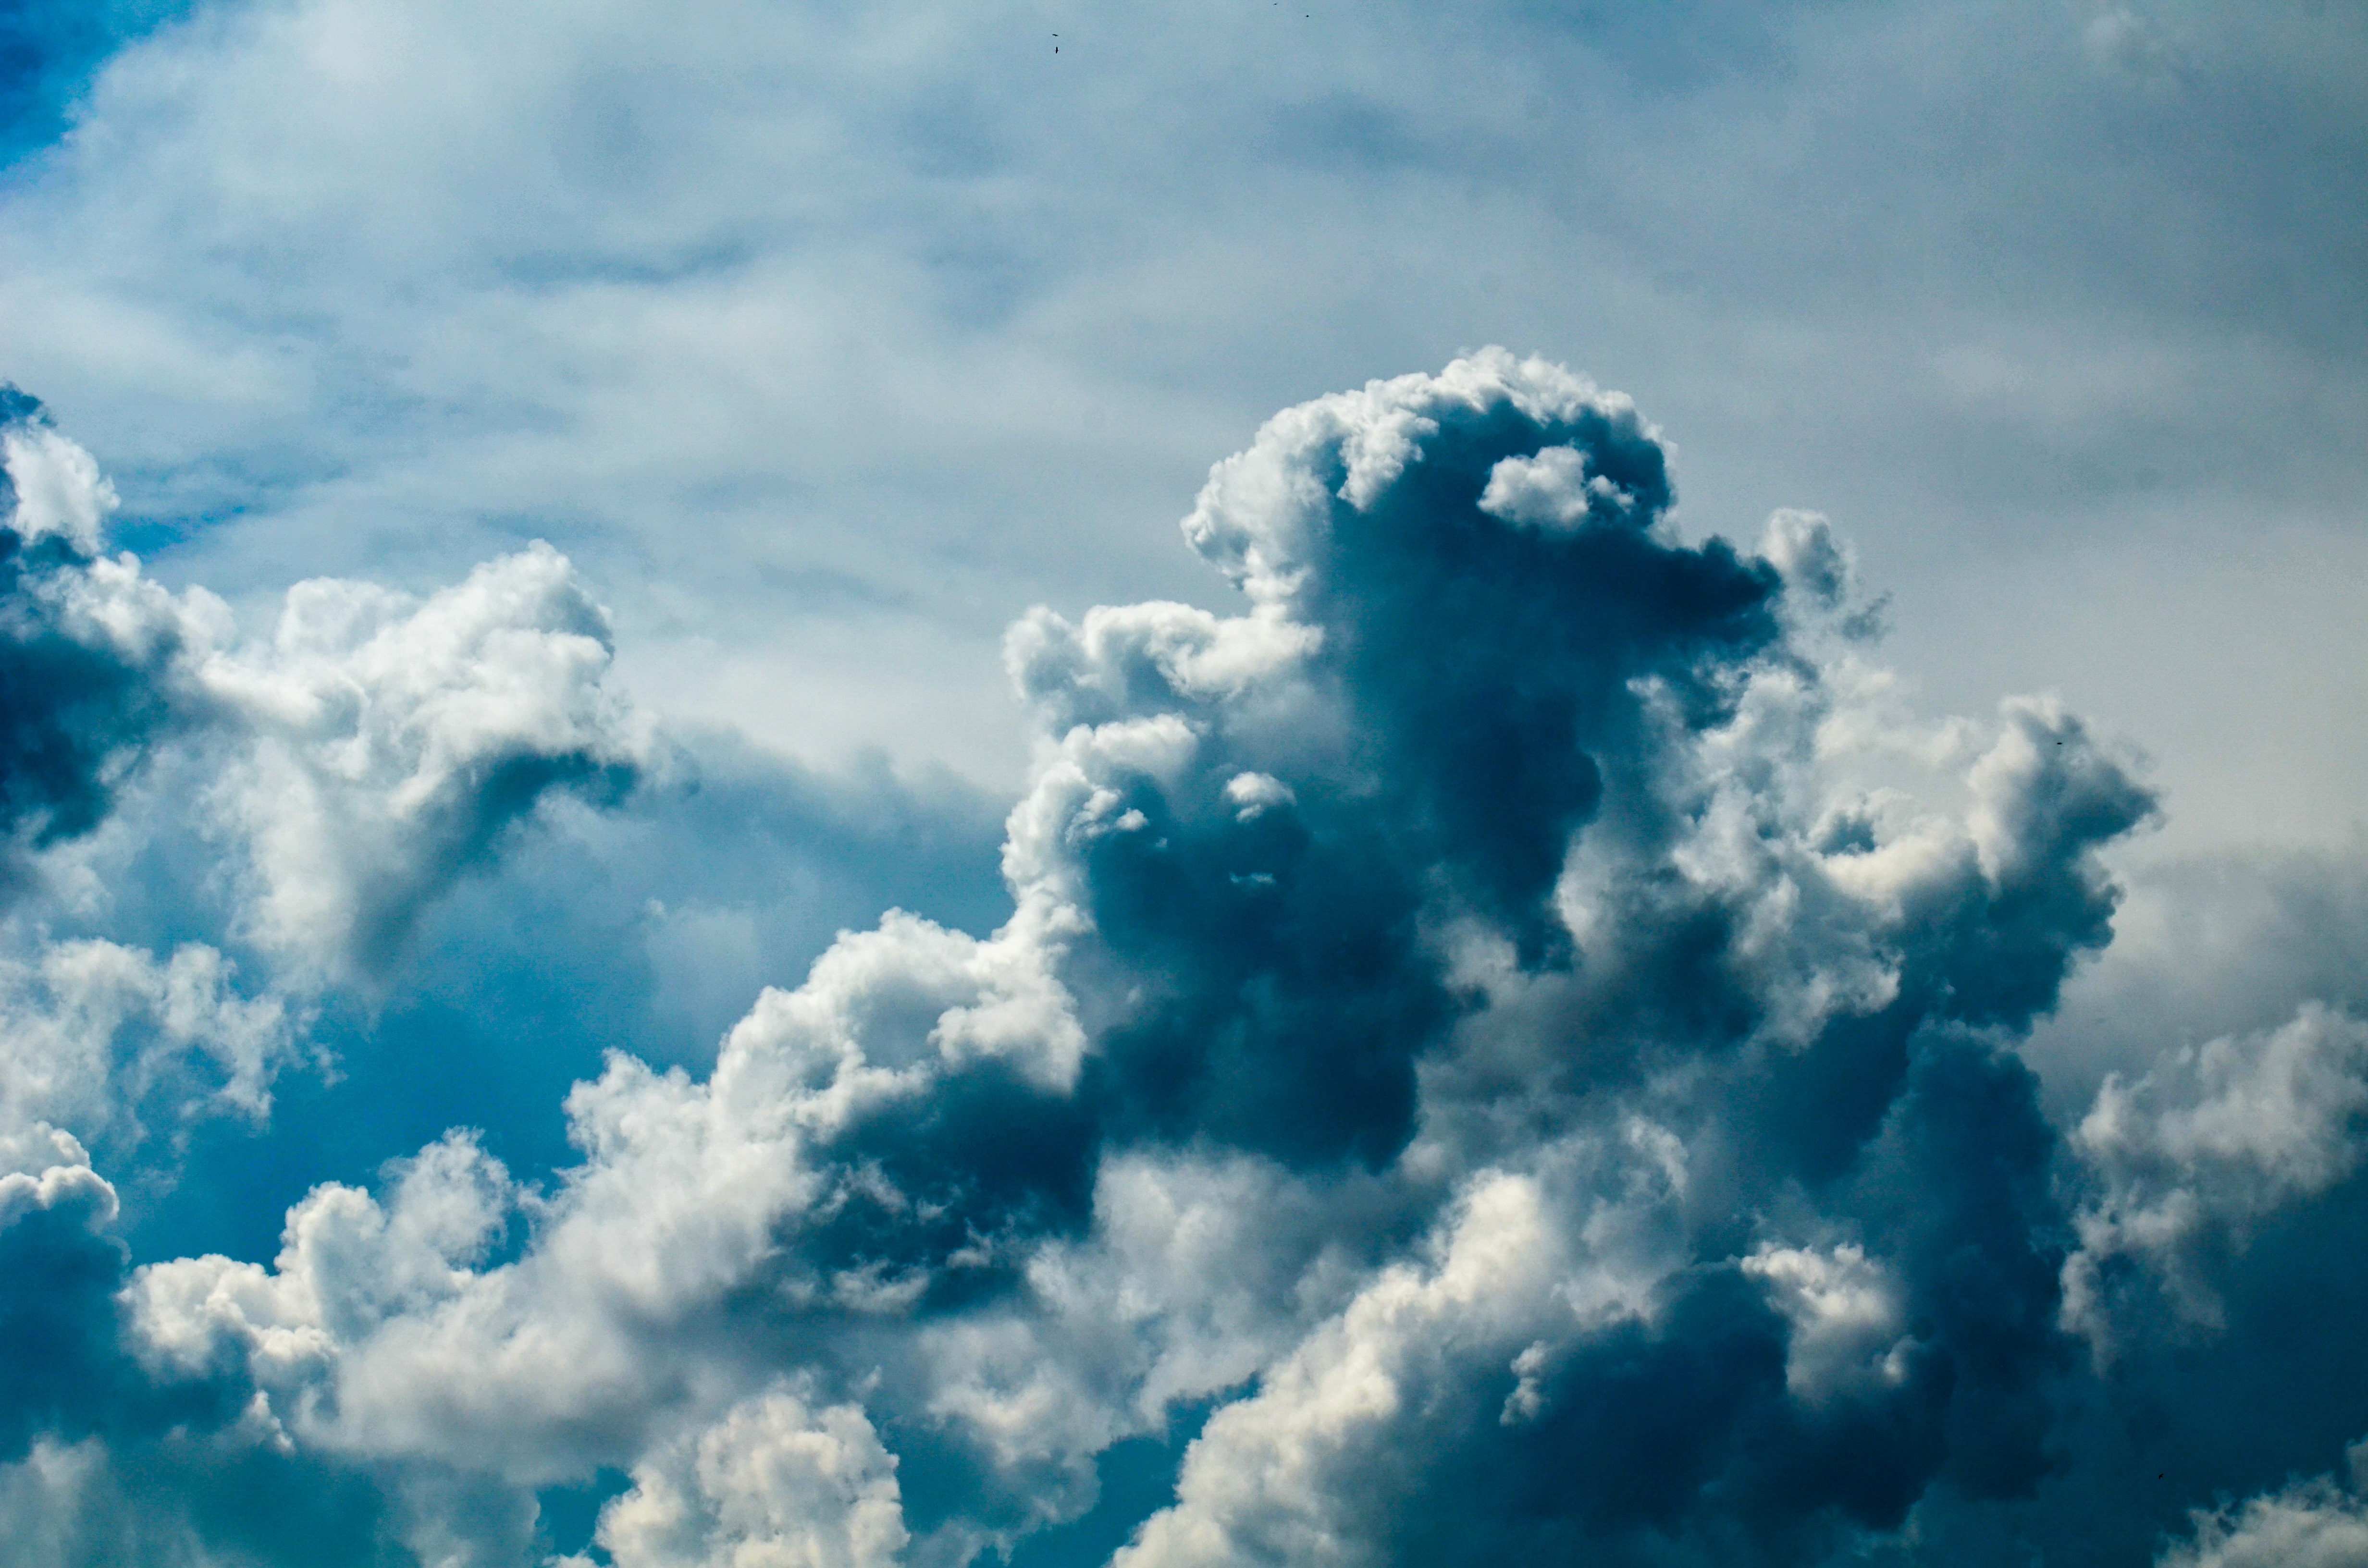
cloud, sky, sunlight, atmosphere, daytime, cumulus, blue, meteorological phenomenon, atmosphere of earth